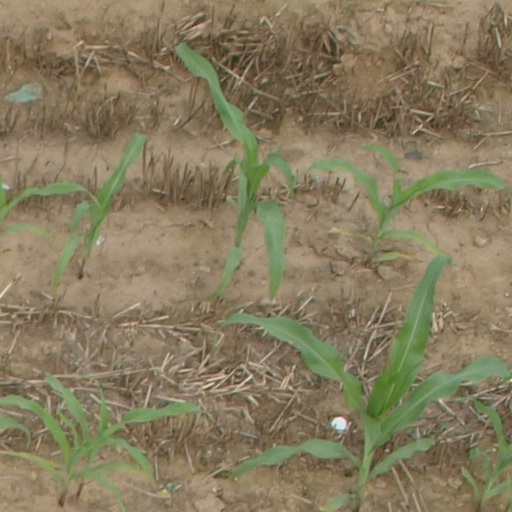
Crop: maize; corn